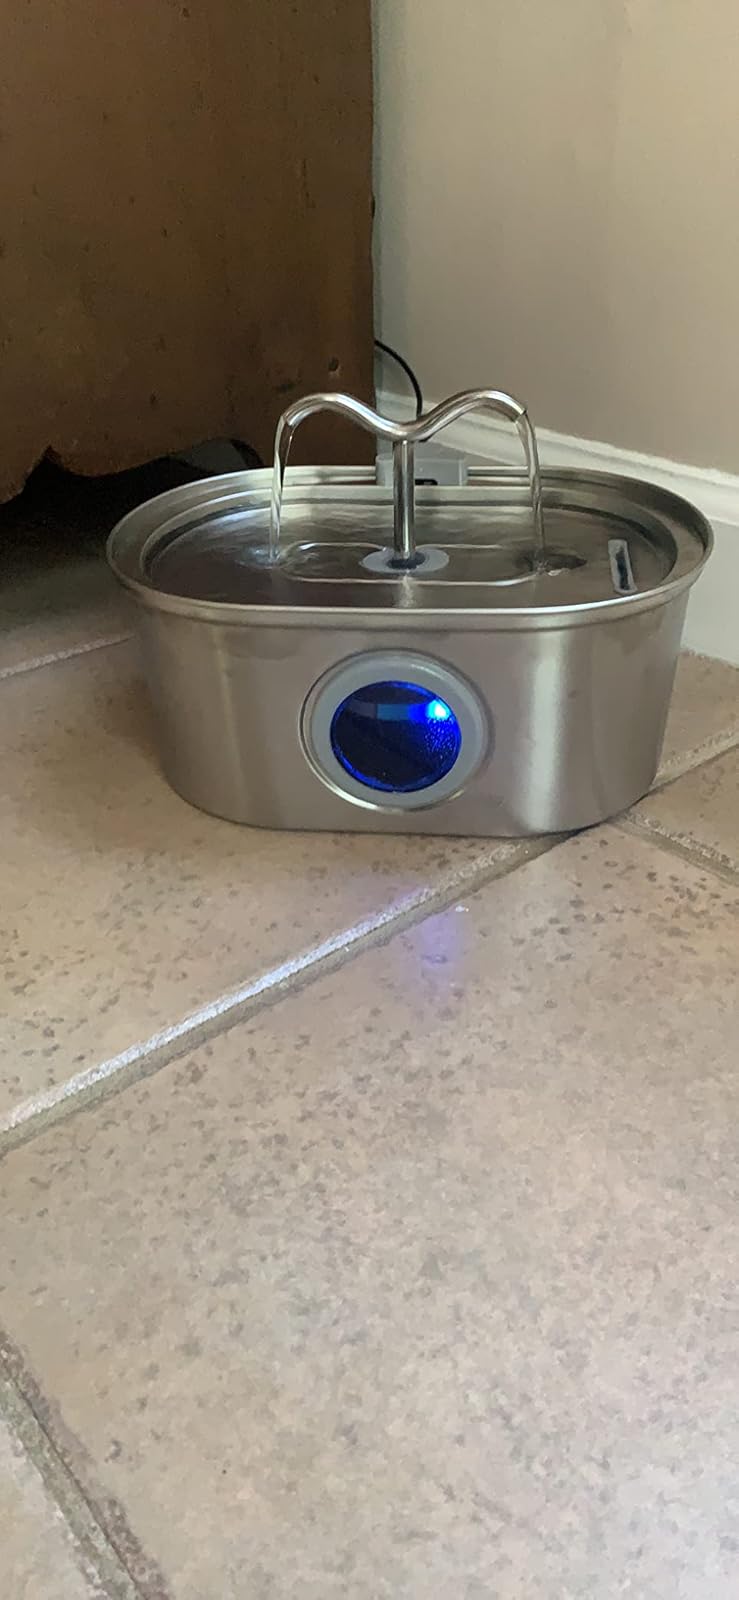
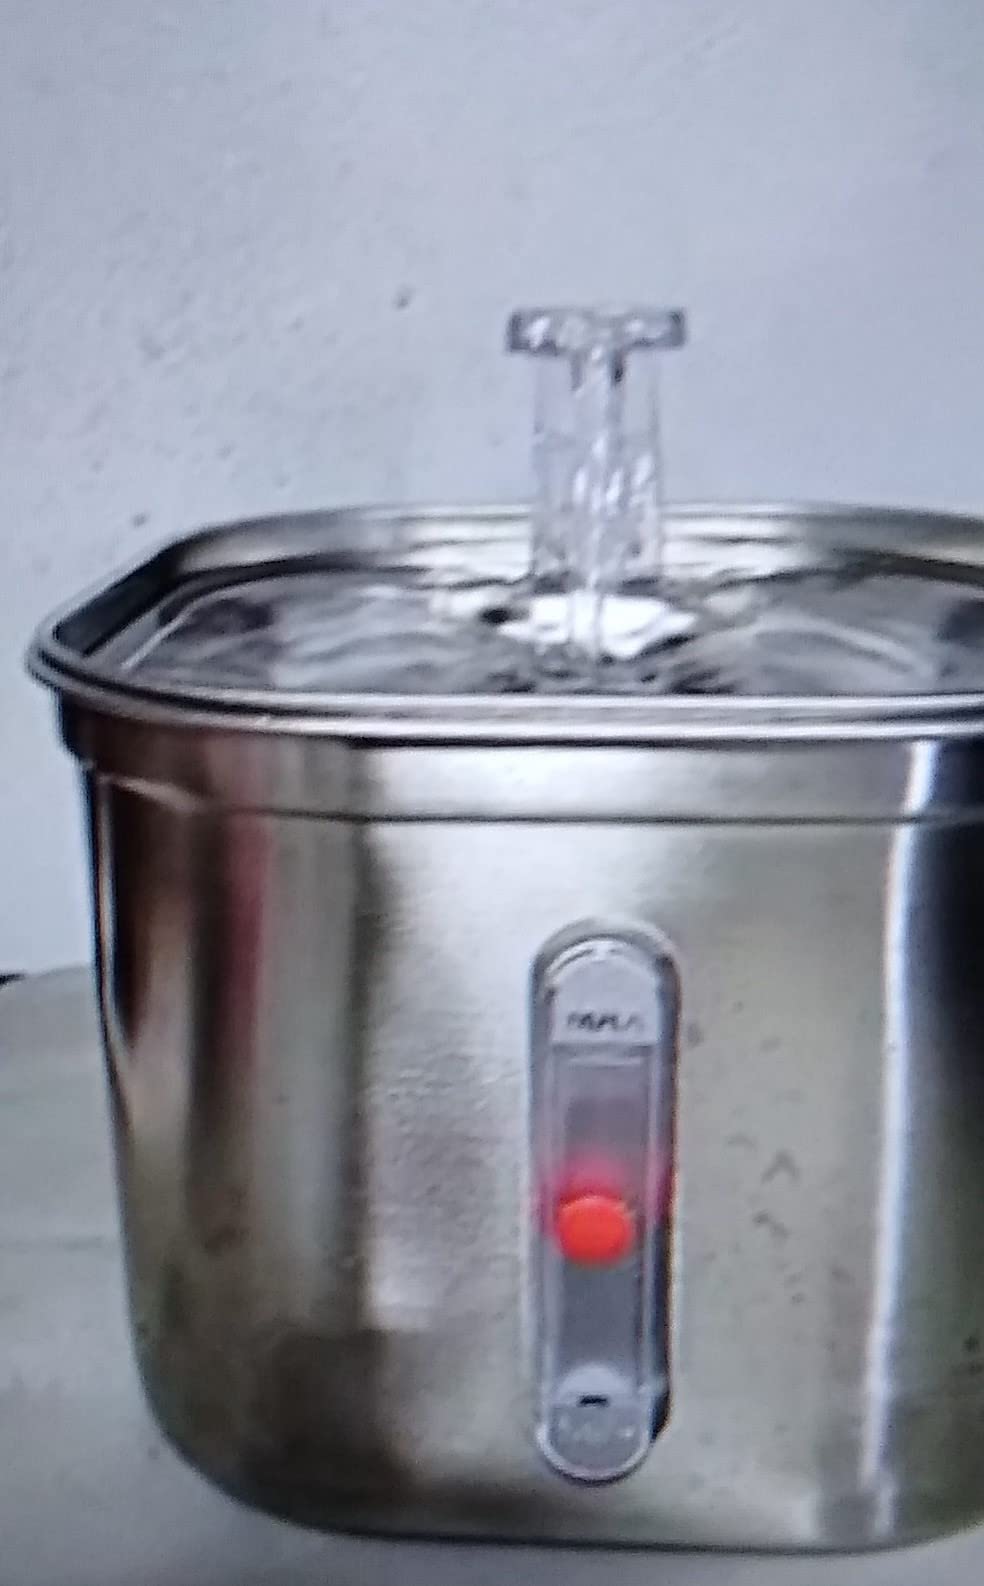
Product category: items_bowl
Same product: no